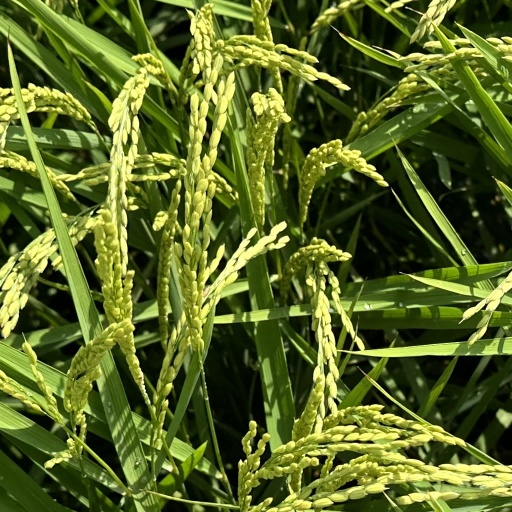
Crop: rice